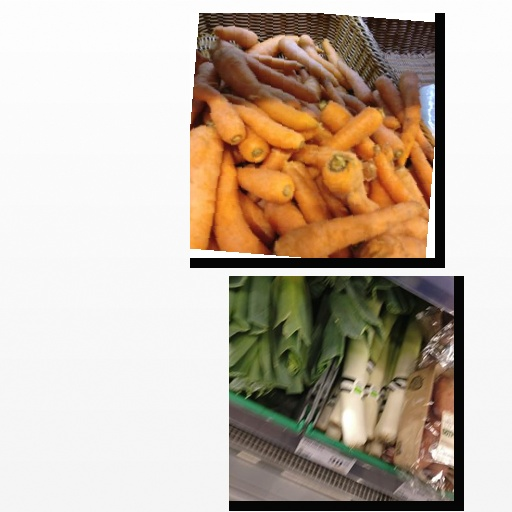
Food items: carrot, leek